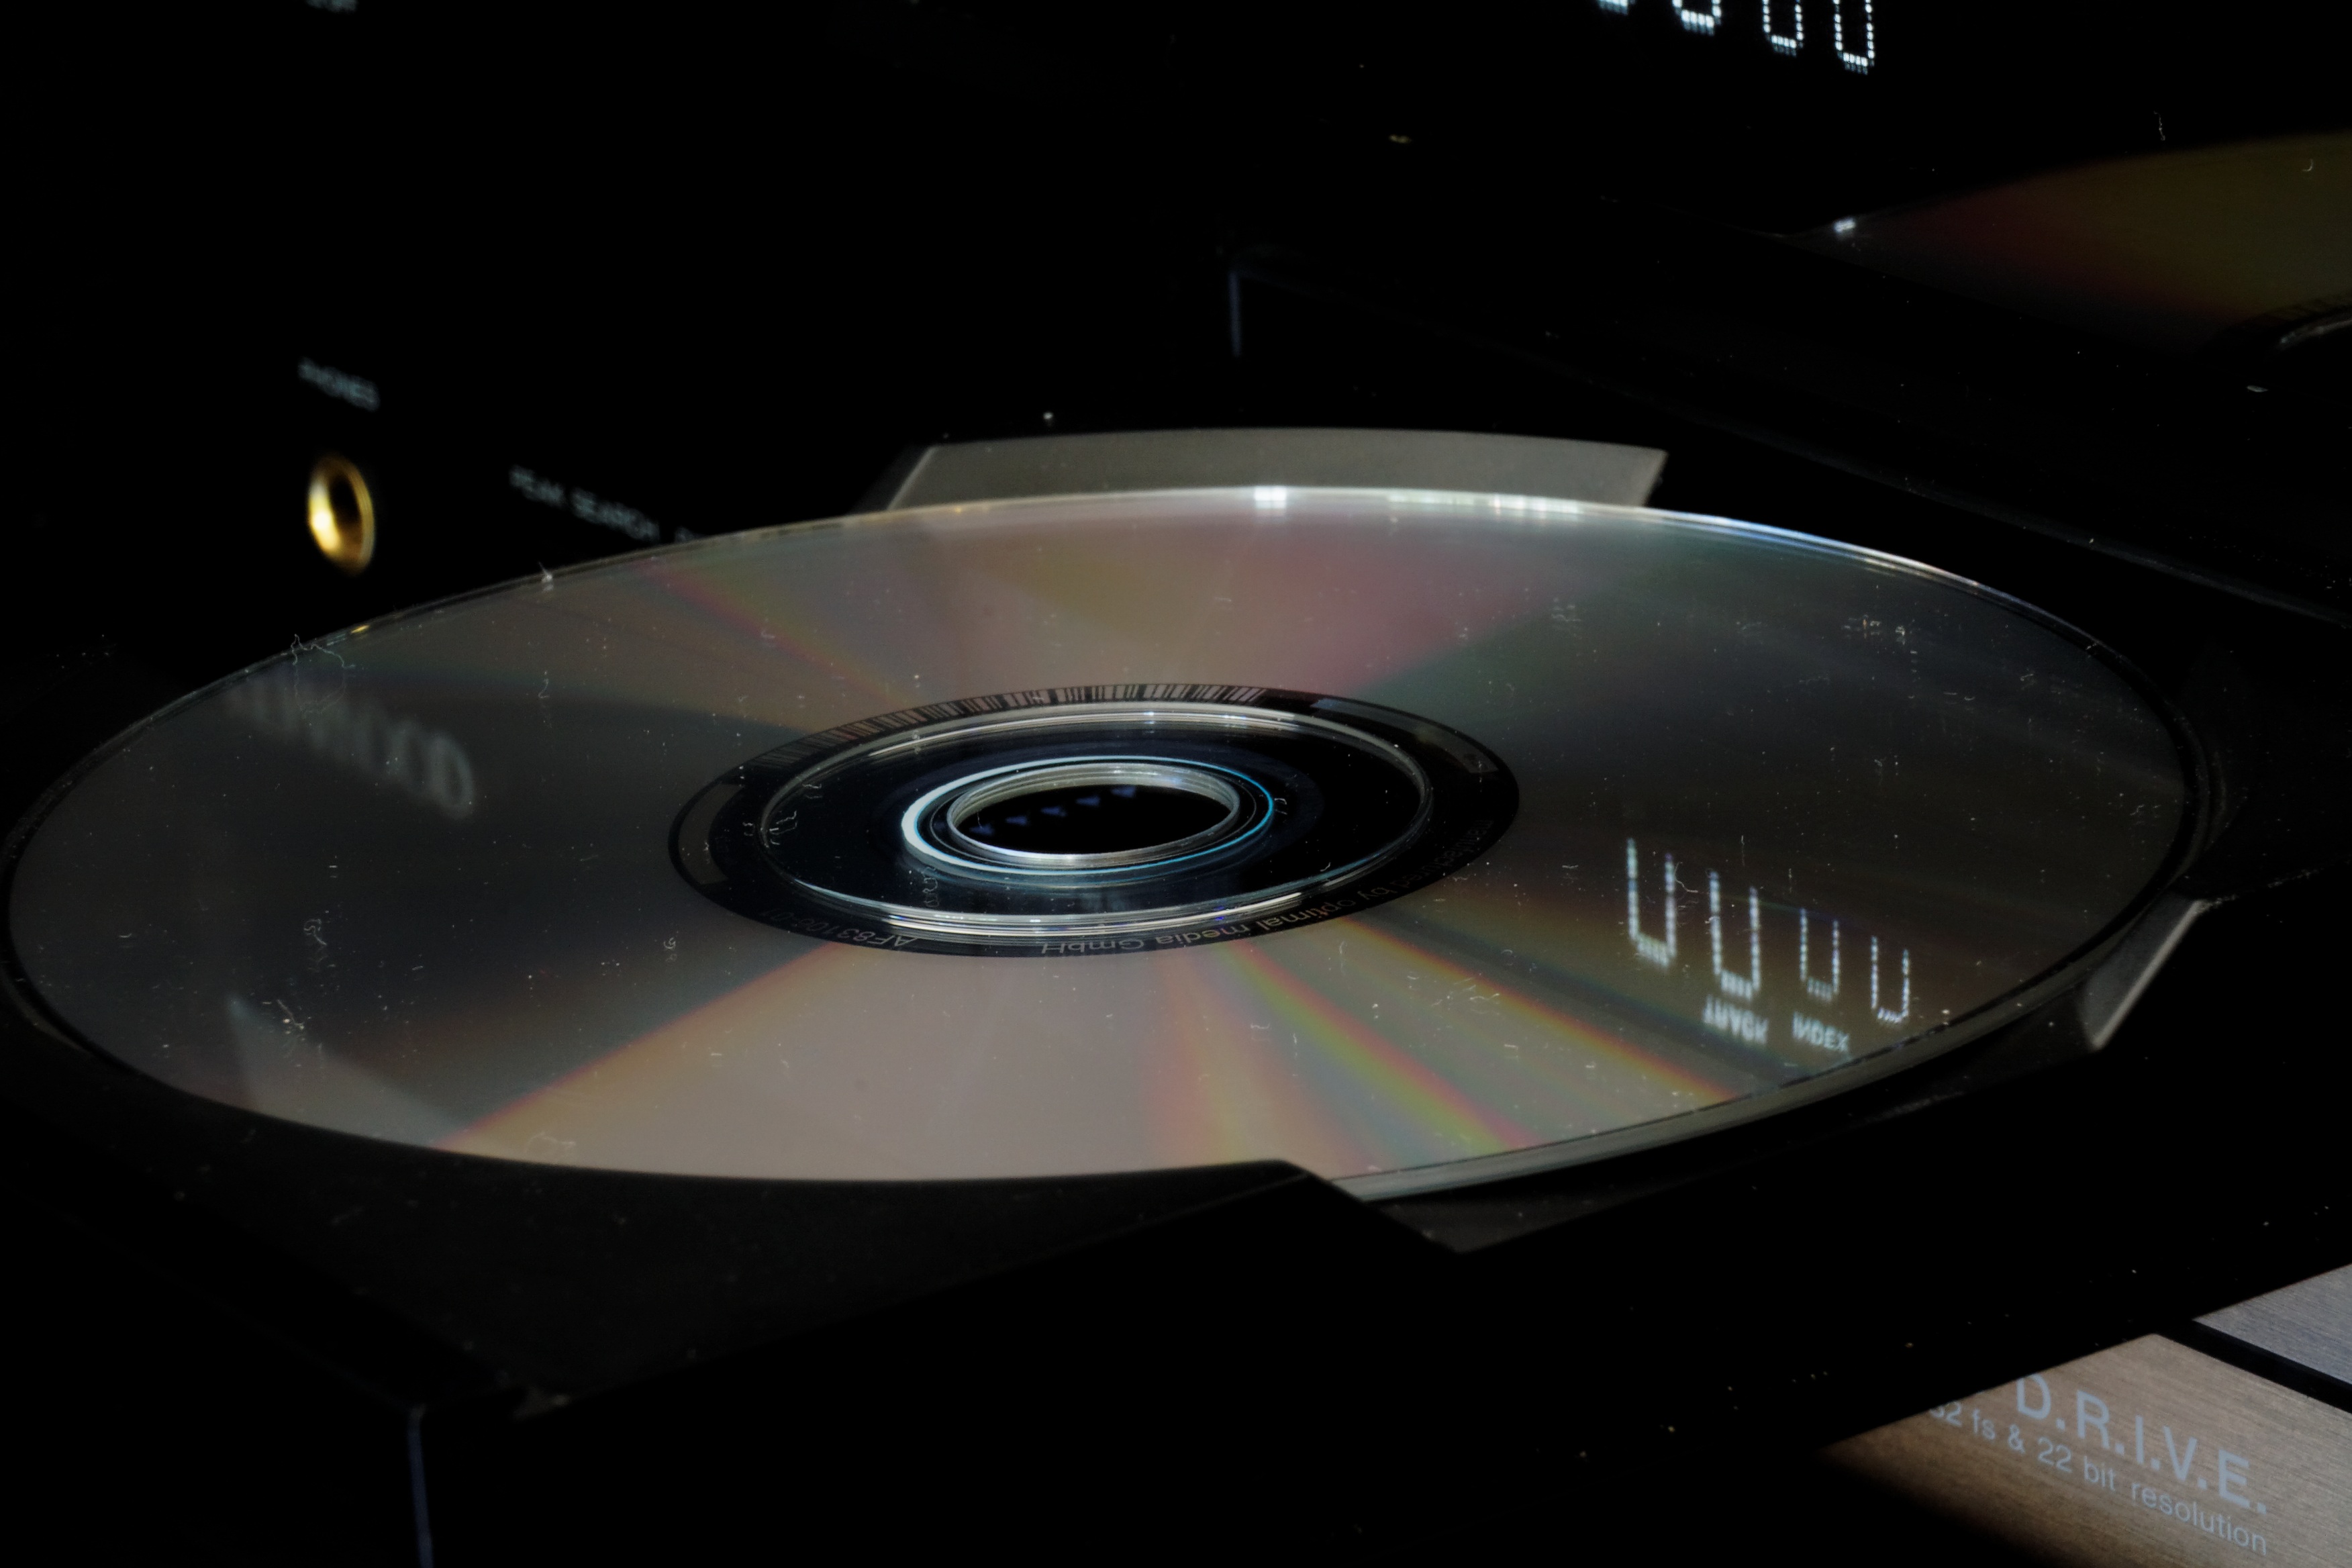
music, technology, wheel, circle, cd player, audio, cd, hifi, screenshot, music system, gramophone record, kenwood, compact disc, data storage device